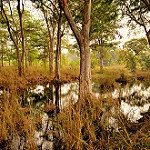
Scene: Outdoor